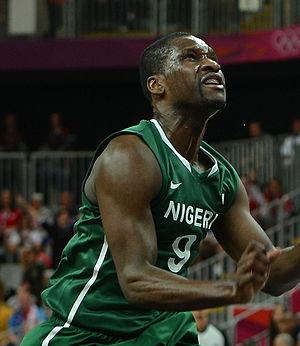
Chamberlain Oguchi, né le 28 avril 1986 à Houston, au Texas, est un joueur nigérian de basket-ball, évoluant aux postes d'arrière et d'ailier.
Cette page contient la liste de toutes les équipes et leurs joueurs participant au tournoi masculin de basket-ball aux Jeux olympiques d'été de 2016.